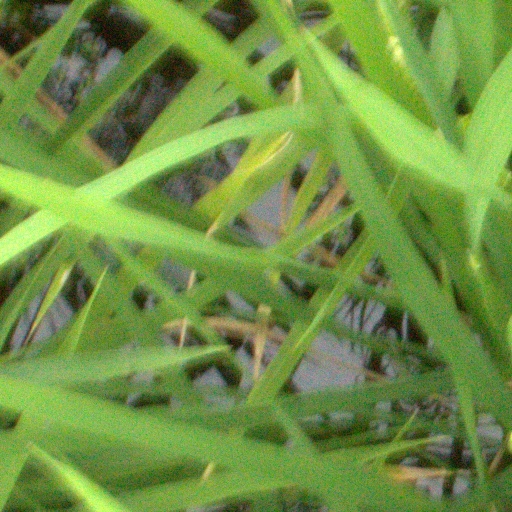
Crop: rice